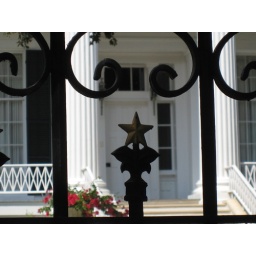
Front door of the Governor's Mansion with iron fence detail in foreground.